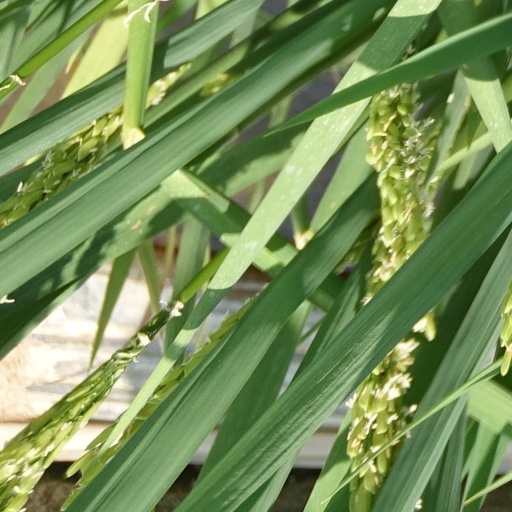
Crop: rice